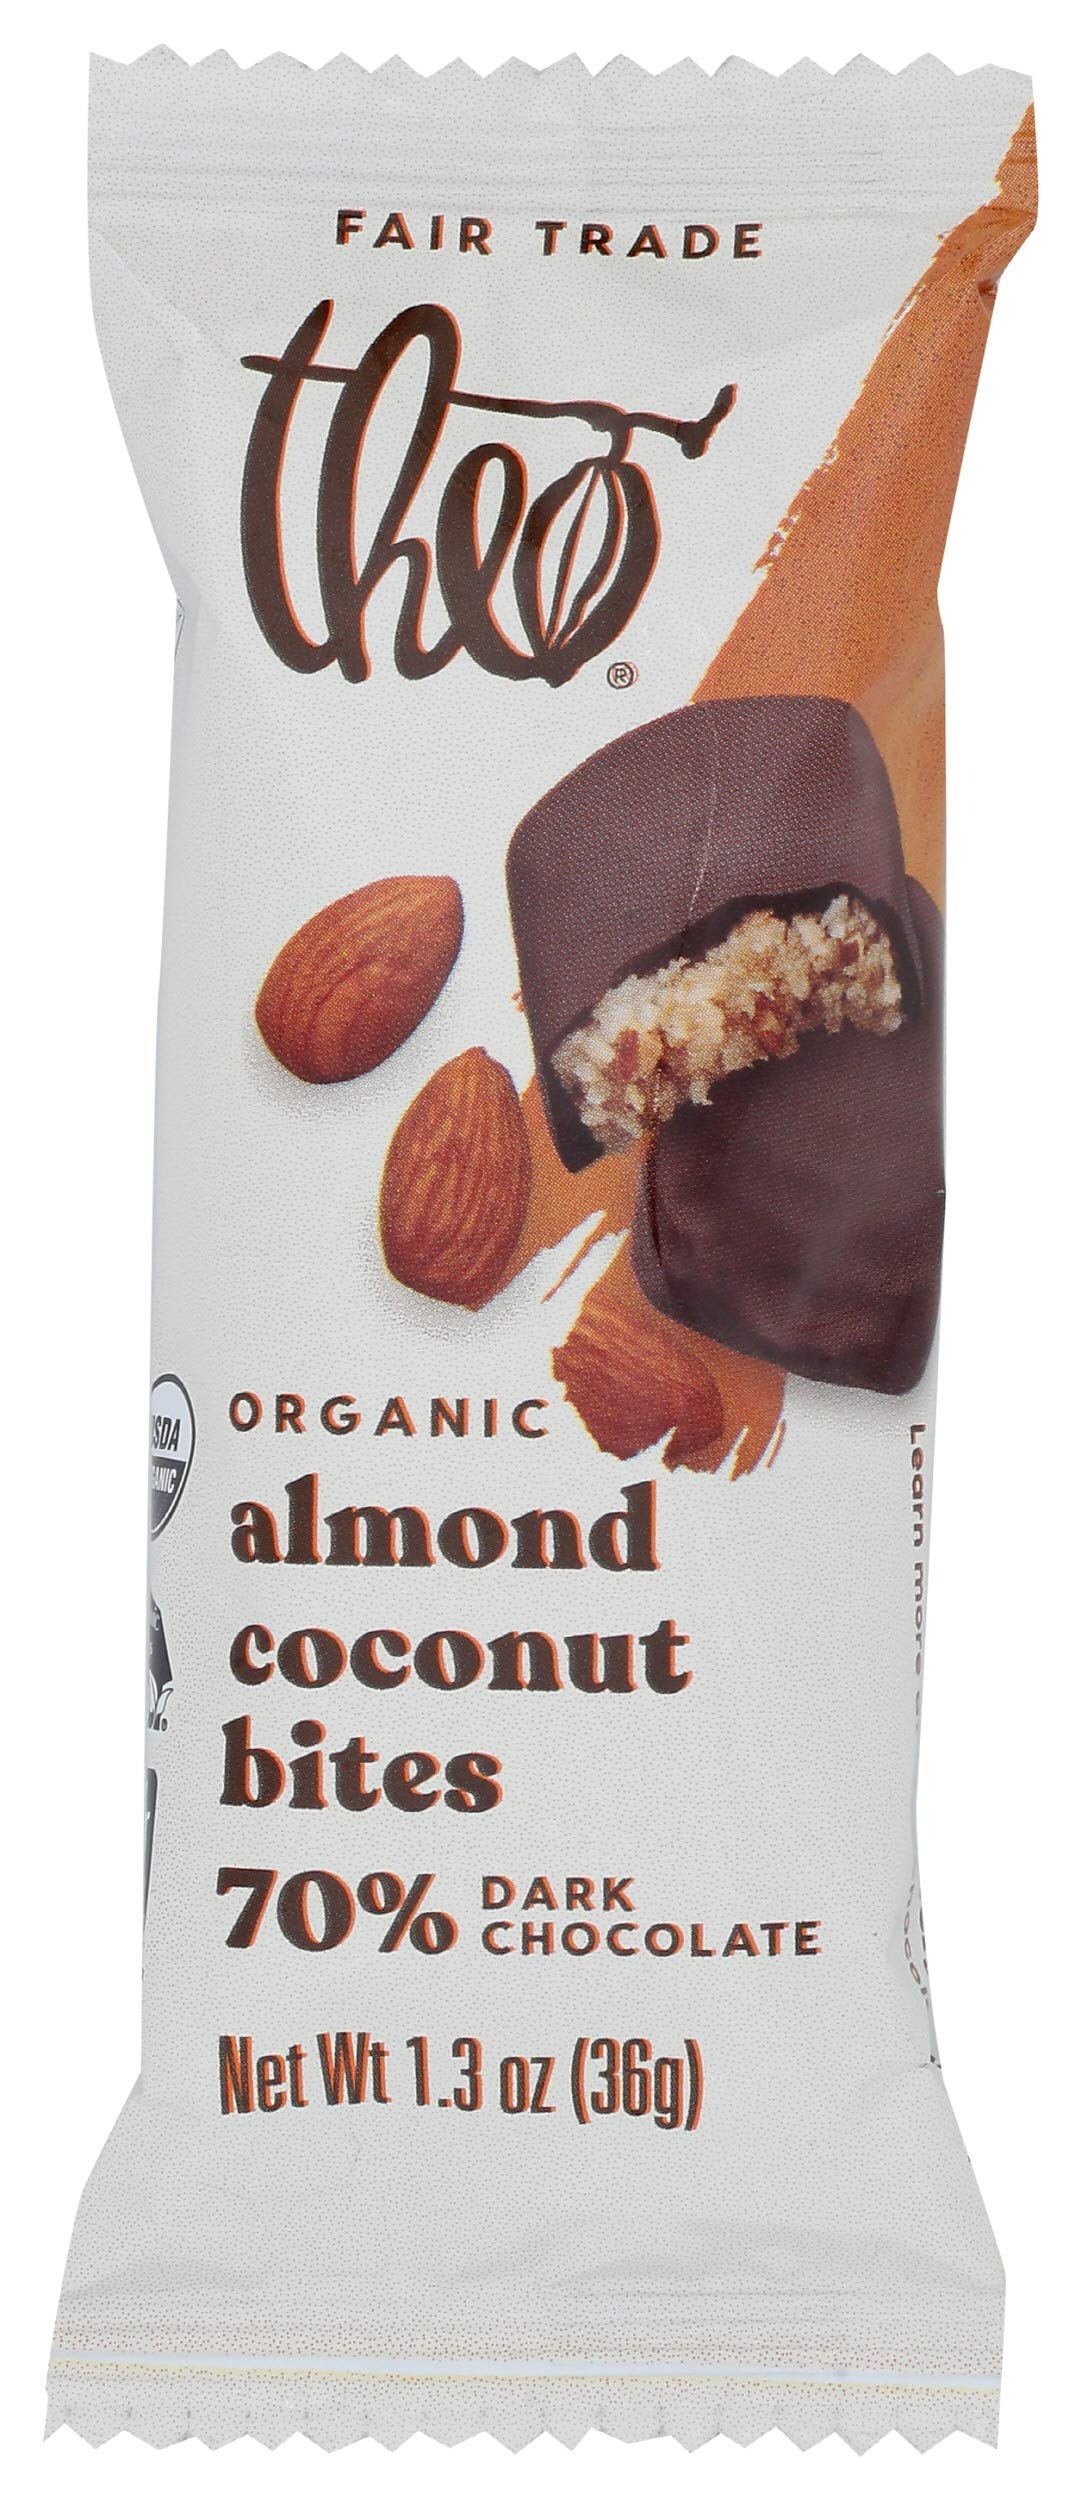
Item Name: Theo Coconut Bites Dark Chocolate Salted Almond, 1.3 oz
Bullet Point 1: USDA organic
Bullet Point 2: Gluten free and Kosher
Bullet Point 3: The package dimension of the product is 6"L x 5"W x 4"H
Bullet Point 4: Country of origin is United States
Value: 1.3
Unit: Ounce

Price: 16.92